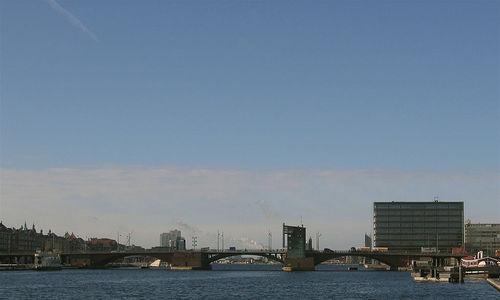
Weather: sun or clear